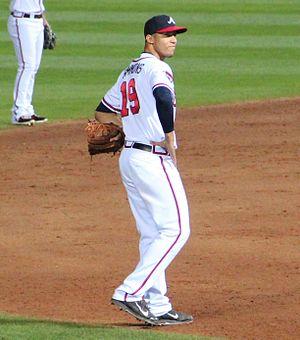
Andrelton Simmons est un joueur d'arrêt-court des Angels de Los Angeles de la Ligue majeure de baseball.